Bindi

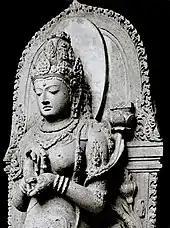
Goddess Tara depicted with Ajna "Bhrumadhya Bindu" known as "inner gaze". Bhrumadhya is the point in the centre of the forehead commonly referred to as the third eye, or centre of consciousness.

The Ajna is symbolised by a sacred lotus with two petals, and corresponds to the colours violet, indigo or deep blue, though it is traditionally described as white. It is at this point that the two sides Nadi Ida (yoga) and Pingala are said to terminate and merge with the central channel Sushumna, signifying the end of duality, the characteristic of being dual (e.g. "light" and "dark", or "male" and "female"). The seed syllable for this chakra is the syllable OM, and the presiding deity is Ardhanarishvara, who is a half male, half female Shiva/Shakti. The Shakti goddess of Ajna is called Hakini. In metaphysics, Bindu is considered the dot or point at which creation begins and may become unity. It is also described as "the sacred symbol of the cosmos in its unmanifested state". Bindu is the point around which the mandala is created, representing the universe. Ajna's key issues involve balancing the higher and lower selves and trusting inner guidance. Ajna's inner aspect relates to the access of intuition. Mentally, Ajna deals with visual consciousness. Emotionally, Ajna deals with clarity on an intuitive level.